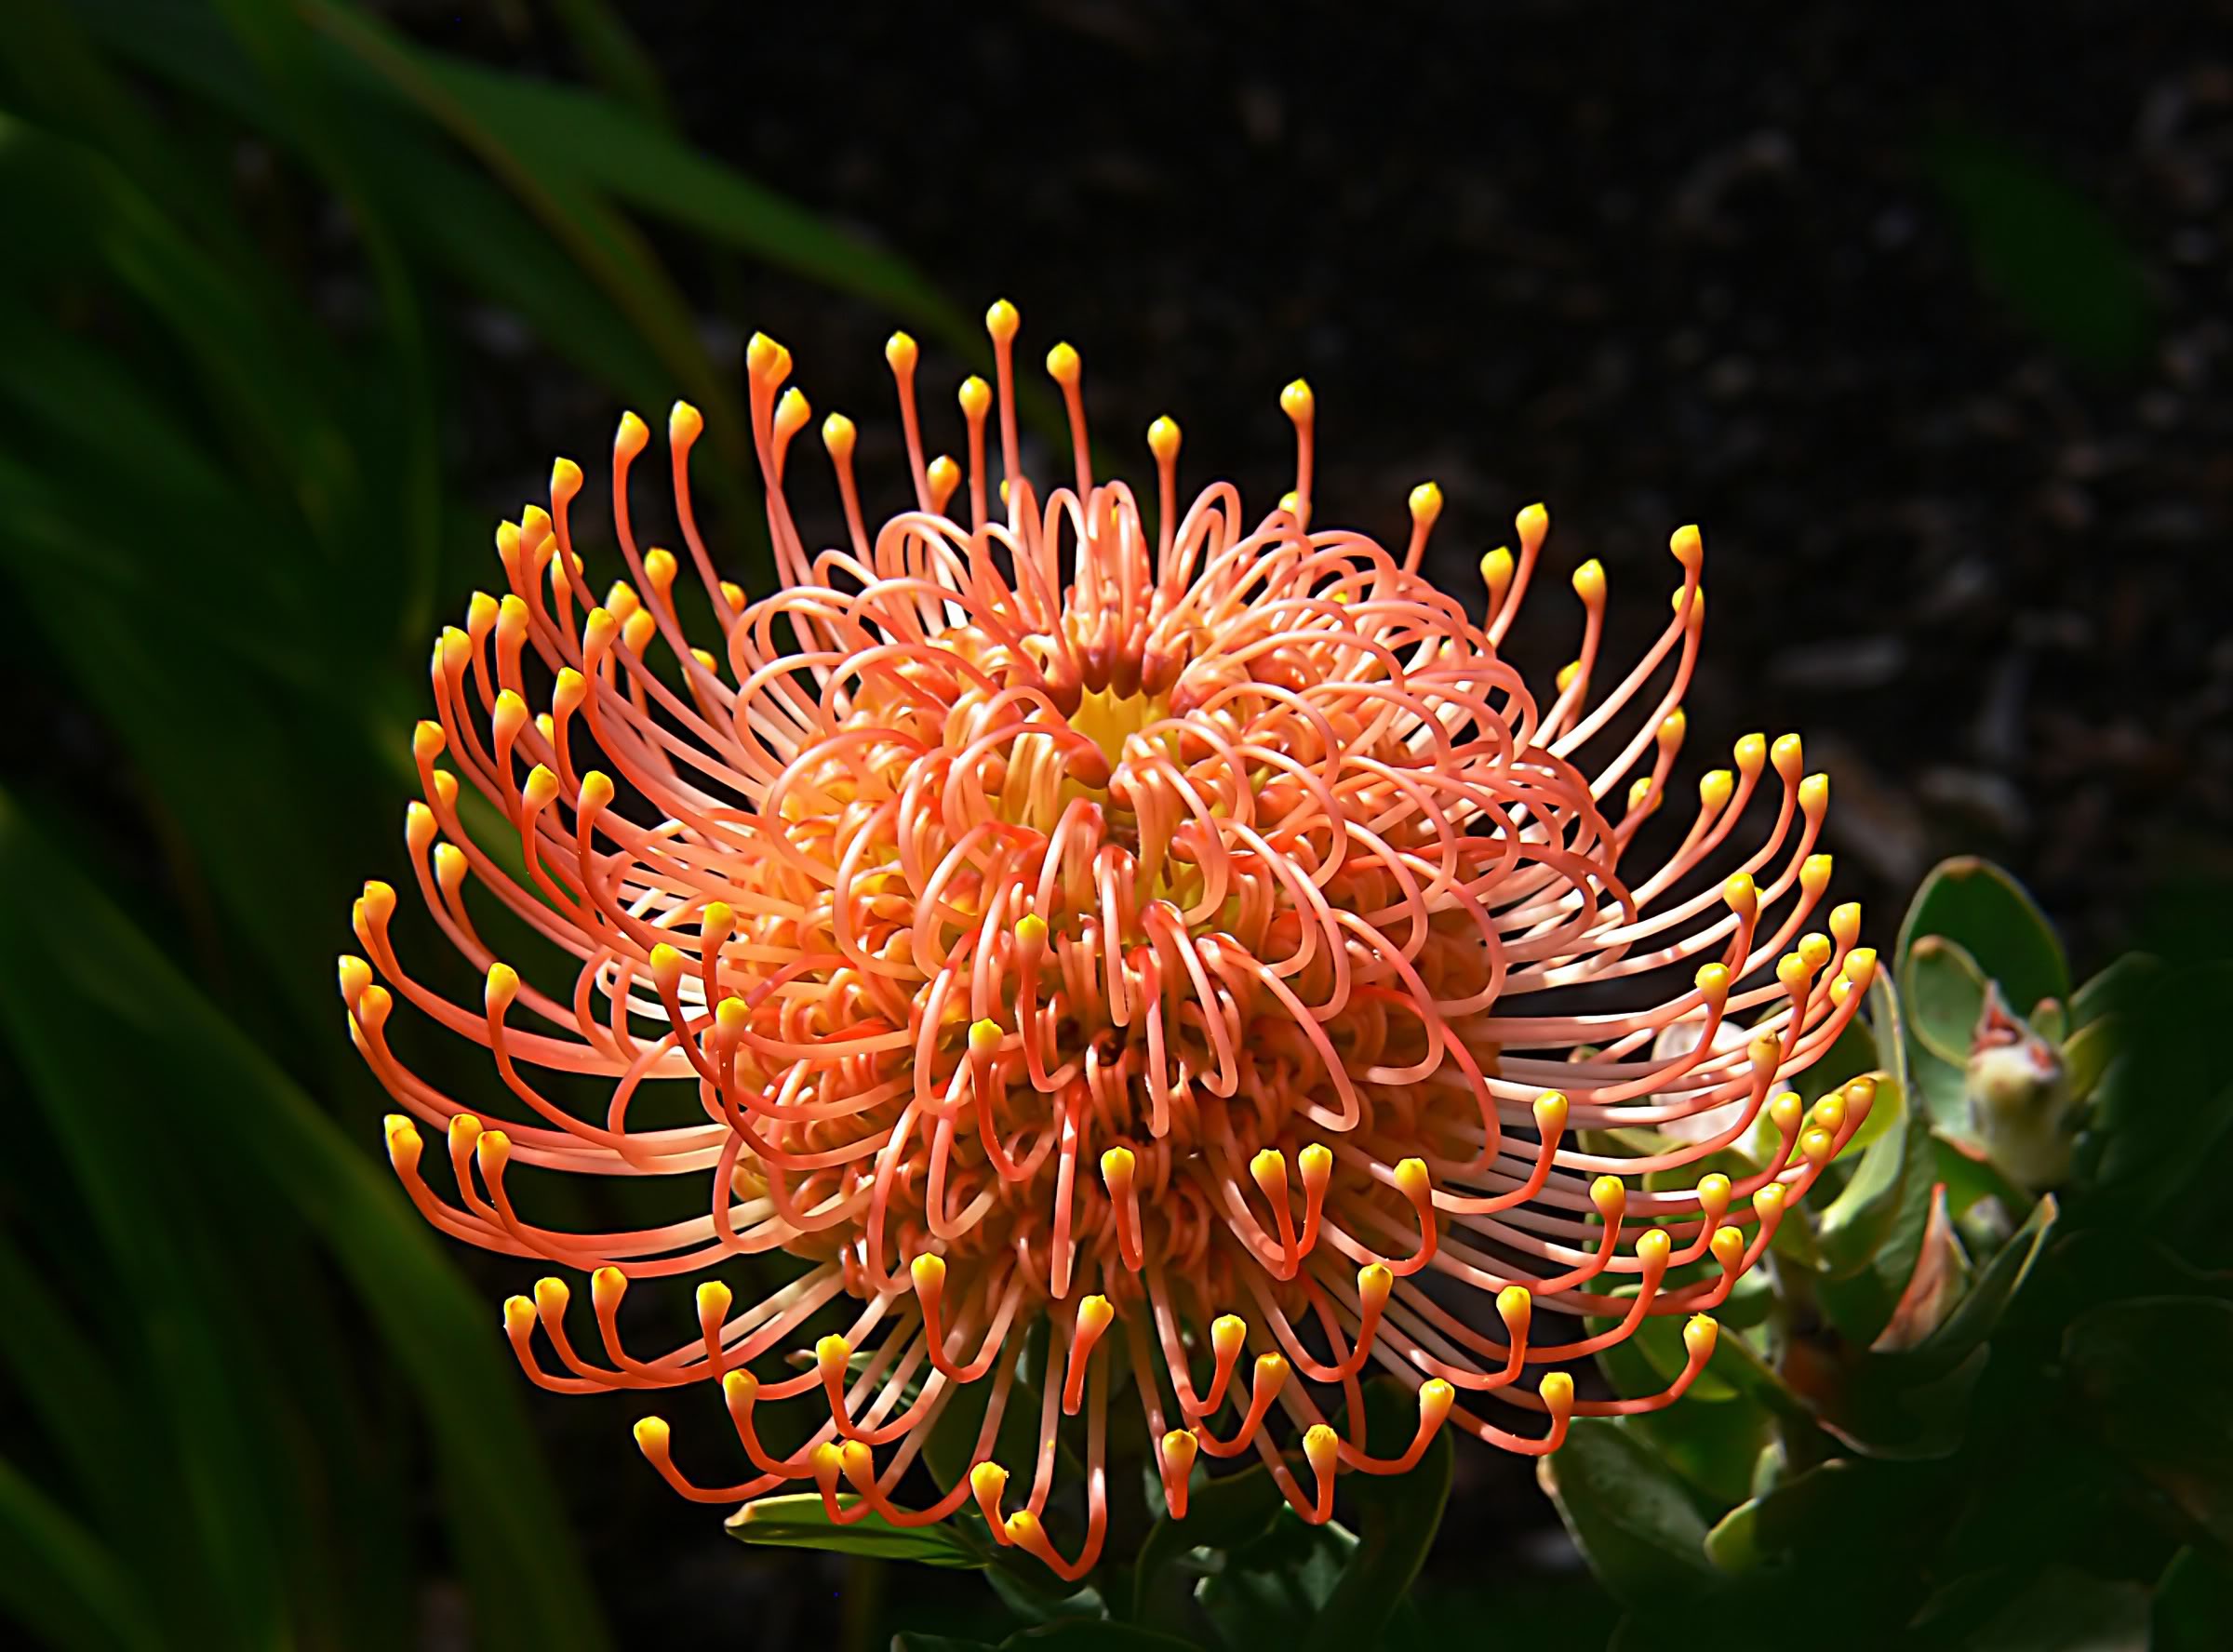
nature, plant, photography, leaf, flower, petal, green, botany, flora, wildflower, close up, publicdomain, waratah, macro photography, flowering plant, daisy family, land plant, thorns spines and prickles, proteales, protea family